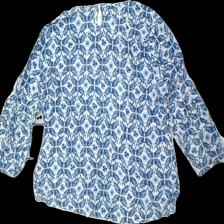
View: back
Type: Blouse
Category: Ladies
Brand: Rosebud
Colors: Blue, White
Material: 100% viscose
Pattern: Floral print
Cut: Regular
Size: L
Season: All
Holes: Major
Damage: hål armhåla
Damage location: middle right
Damage 2 location: middle center
Damage 3 location: bottom right
Price range: <50
Recommended usage: Export
Description: blommig blus med hål i armhåla